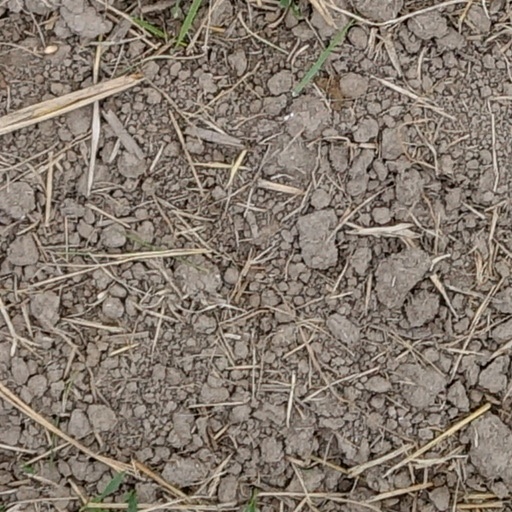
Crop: wheat